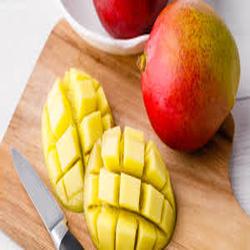
Label: Mango